Submarine Squadron 3

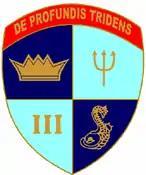

Submarine Squadron 3 (also known as SUBRON 3) was a squadron of submarines of the United States Navy based at Joint Base Pearl Harbor–Hickam, Pearl Harbor, HI which was disestablished in 2012.